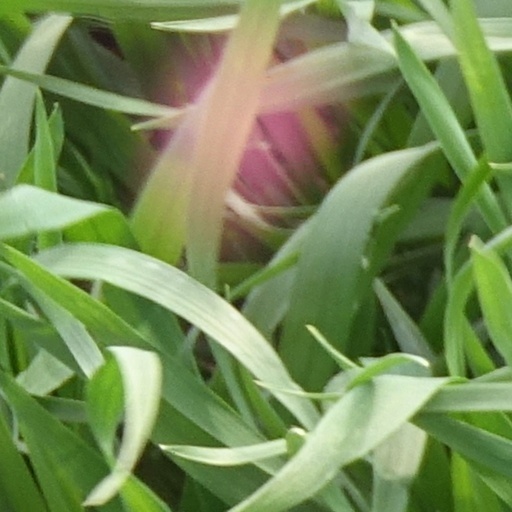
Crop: wheat